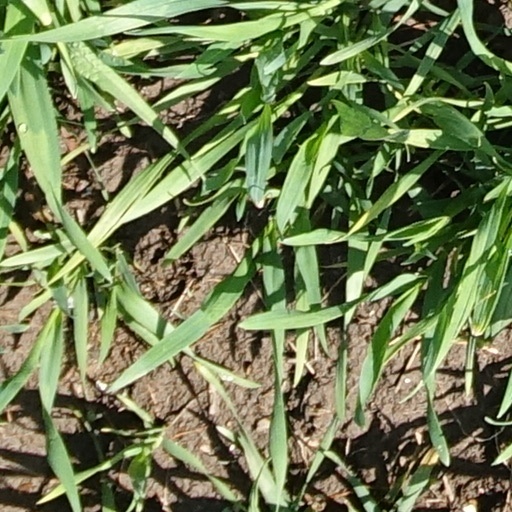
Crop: wheat